War Pony

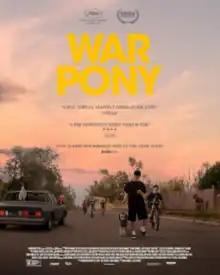
Release poster

War Pony is a 2022 American drama film directed and produced by Riley Keough and Gina Gammell—in both of their respective feature directorial debuts—from a screenplay by Keough, Gammell, Franklin Sioux Bob and Bill Reddy. It stars Jojo Bapteise Whiting and Ladainian Crazy Thunder.